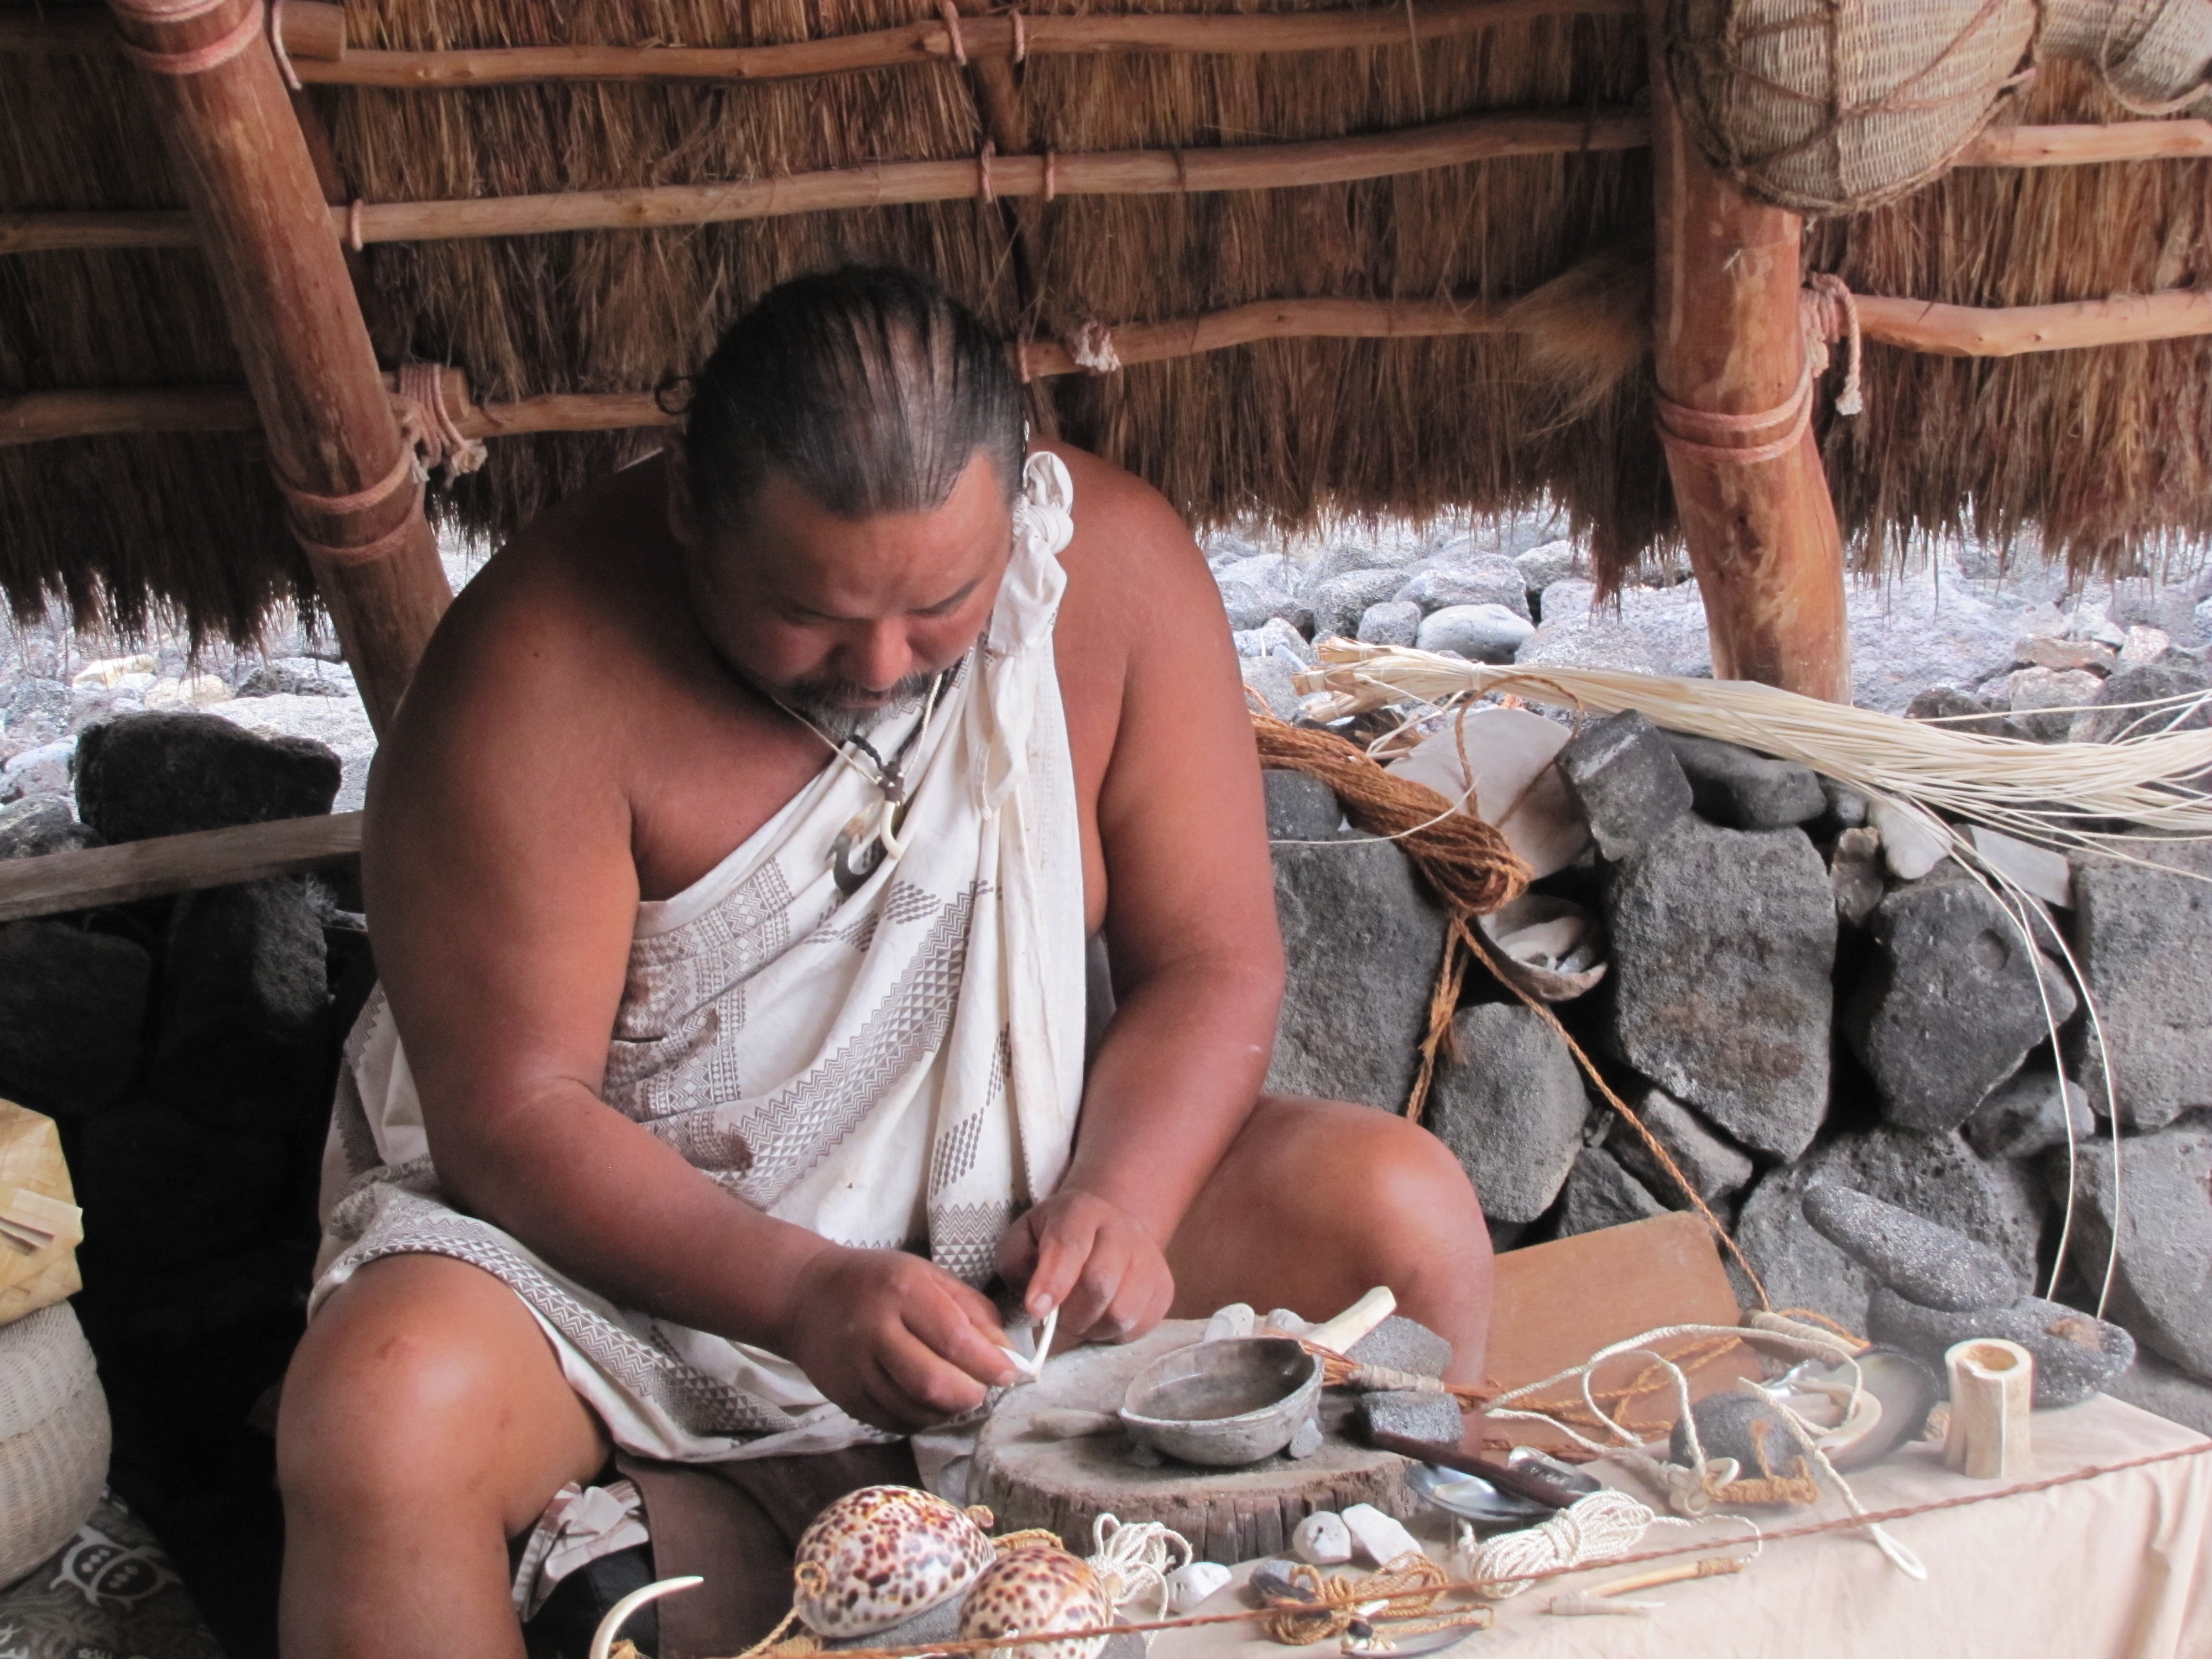
sea, nature, people, vacation, food, holiday, craft, hawaii, temple, antiquity, native american, big iceland